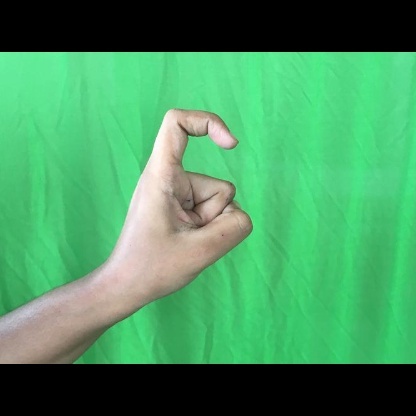
Mudra: Tamarachudam